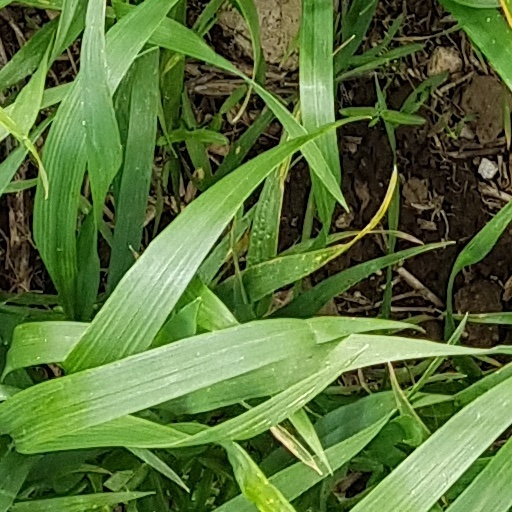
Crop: wheat